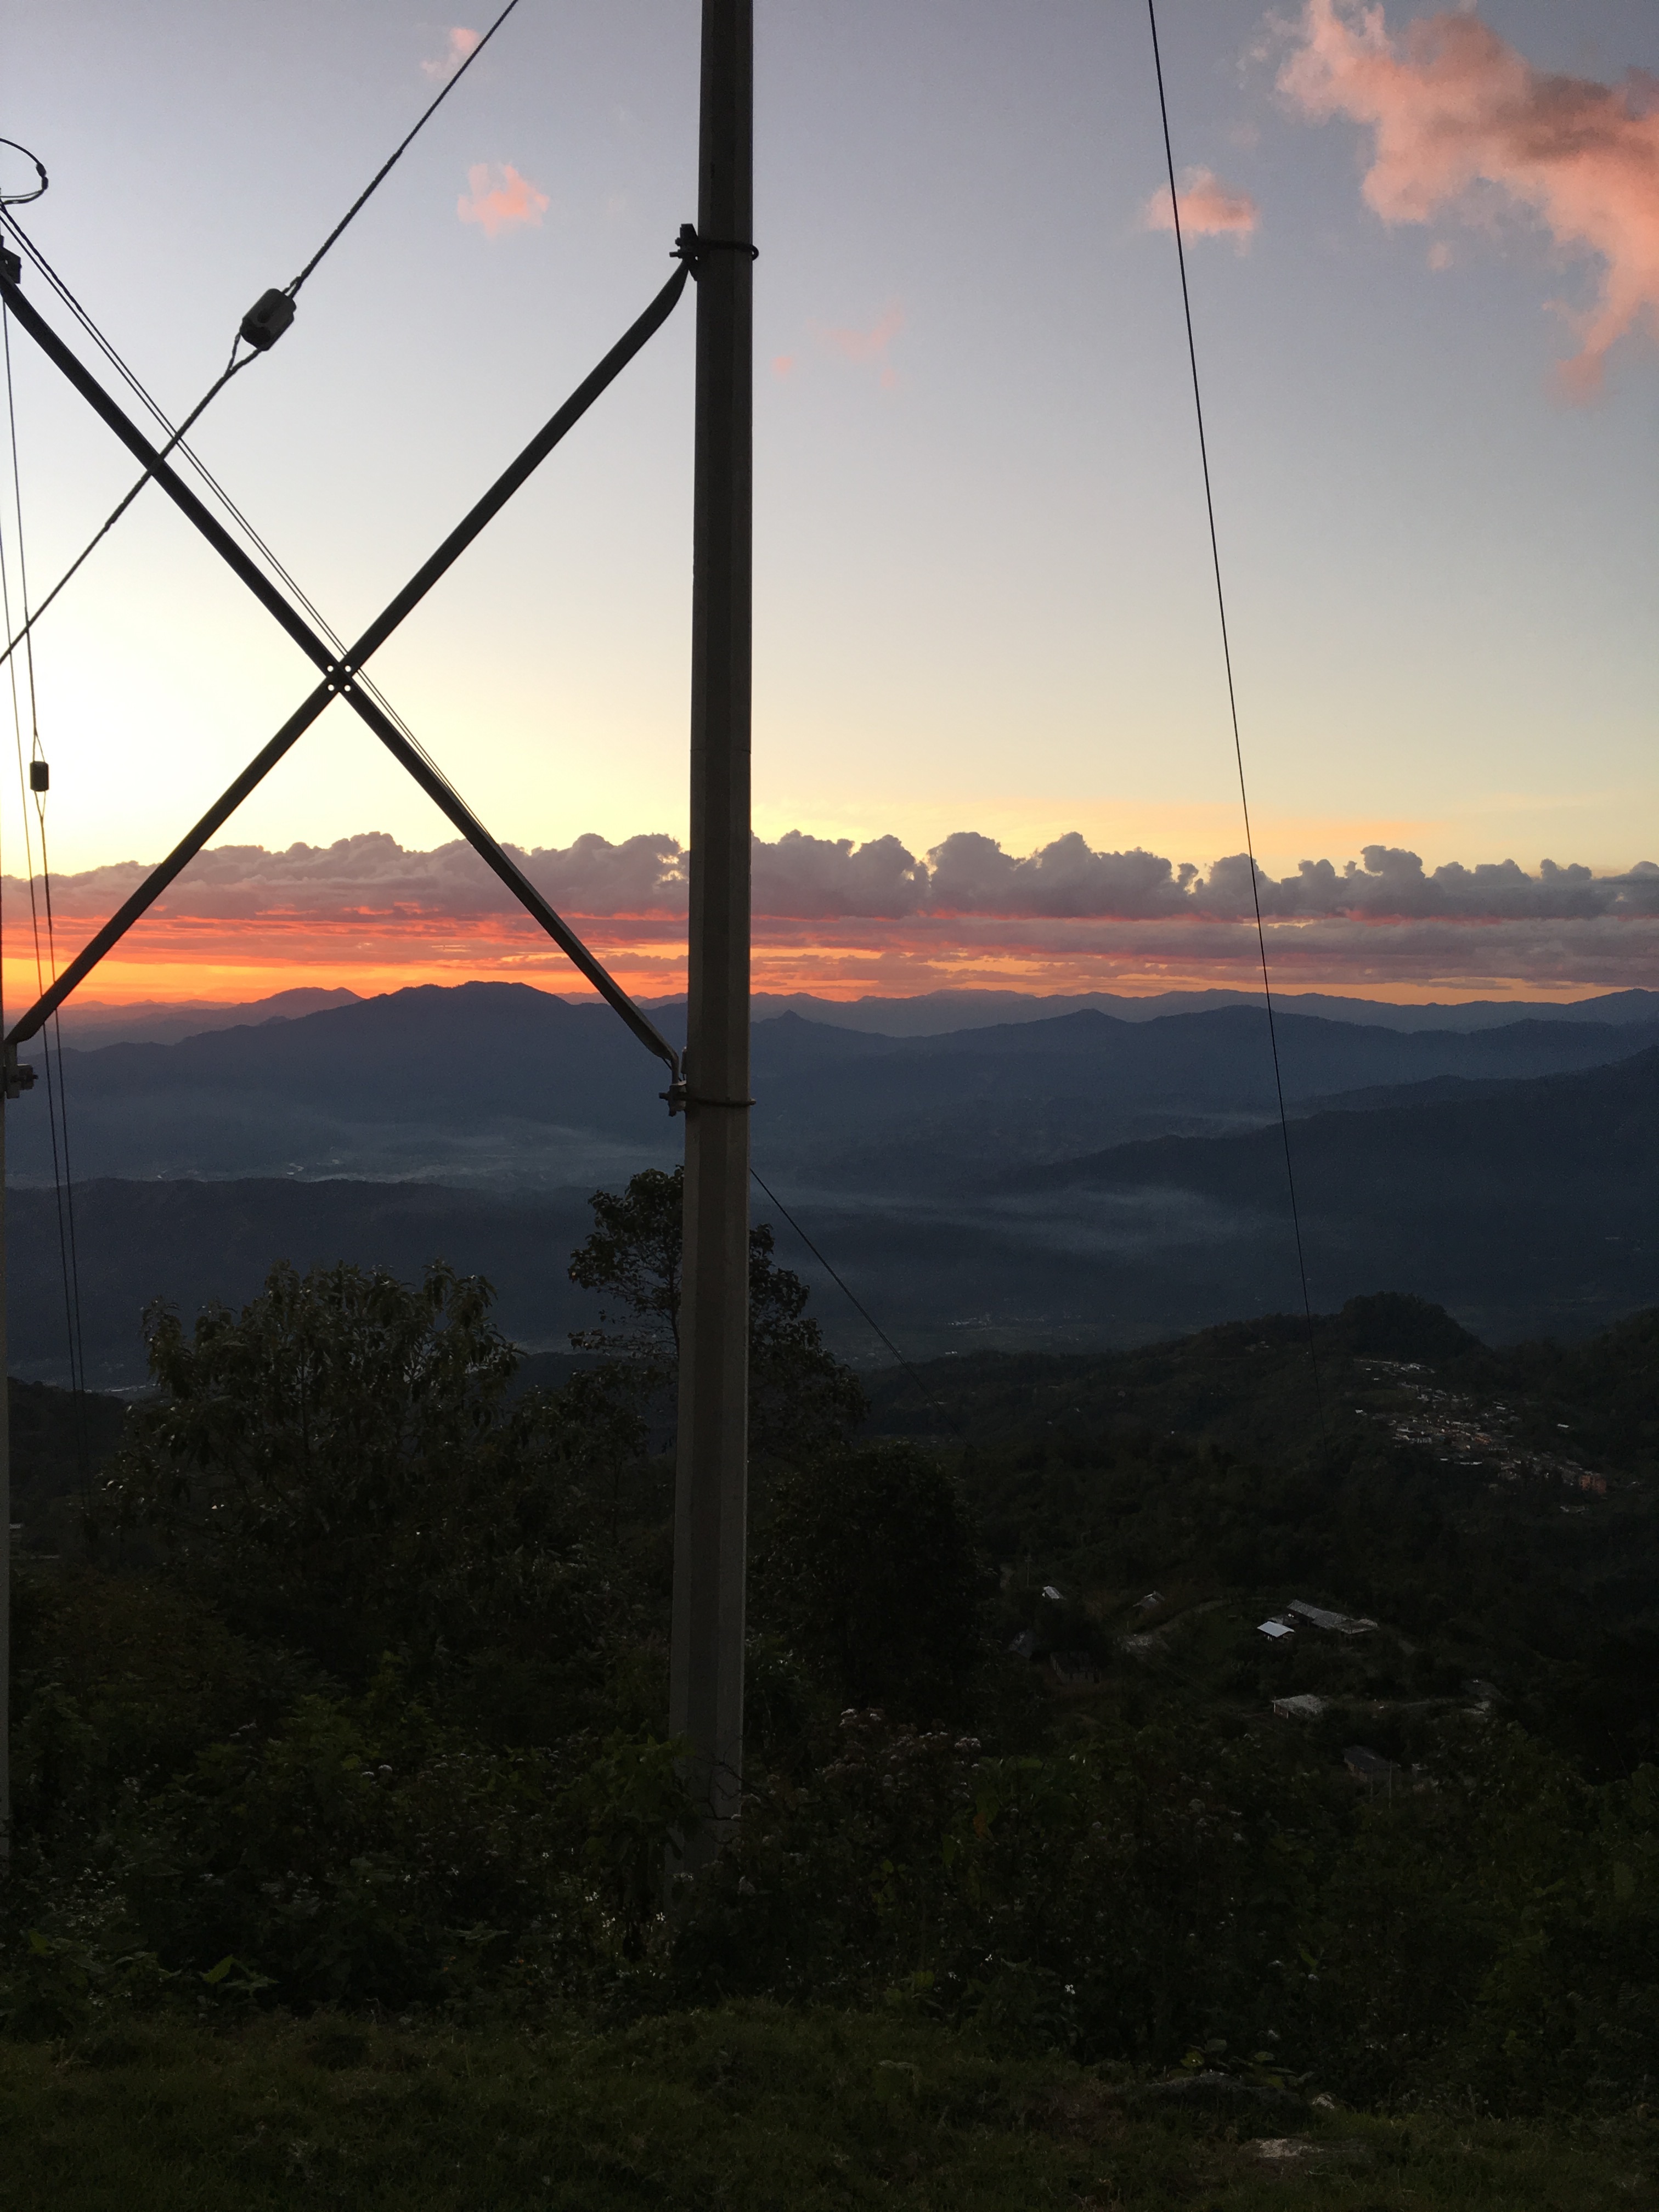
tree, mountain, light, cloud, sky, sun, sunrise, sunset, sunlight, morning, hill, dawn, dusk, evening, shape, atmospheric phenomenon, overhead power line